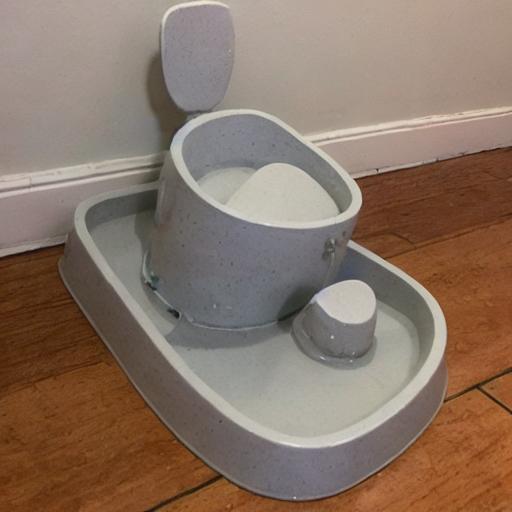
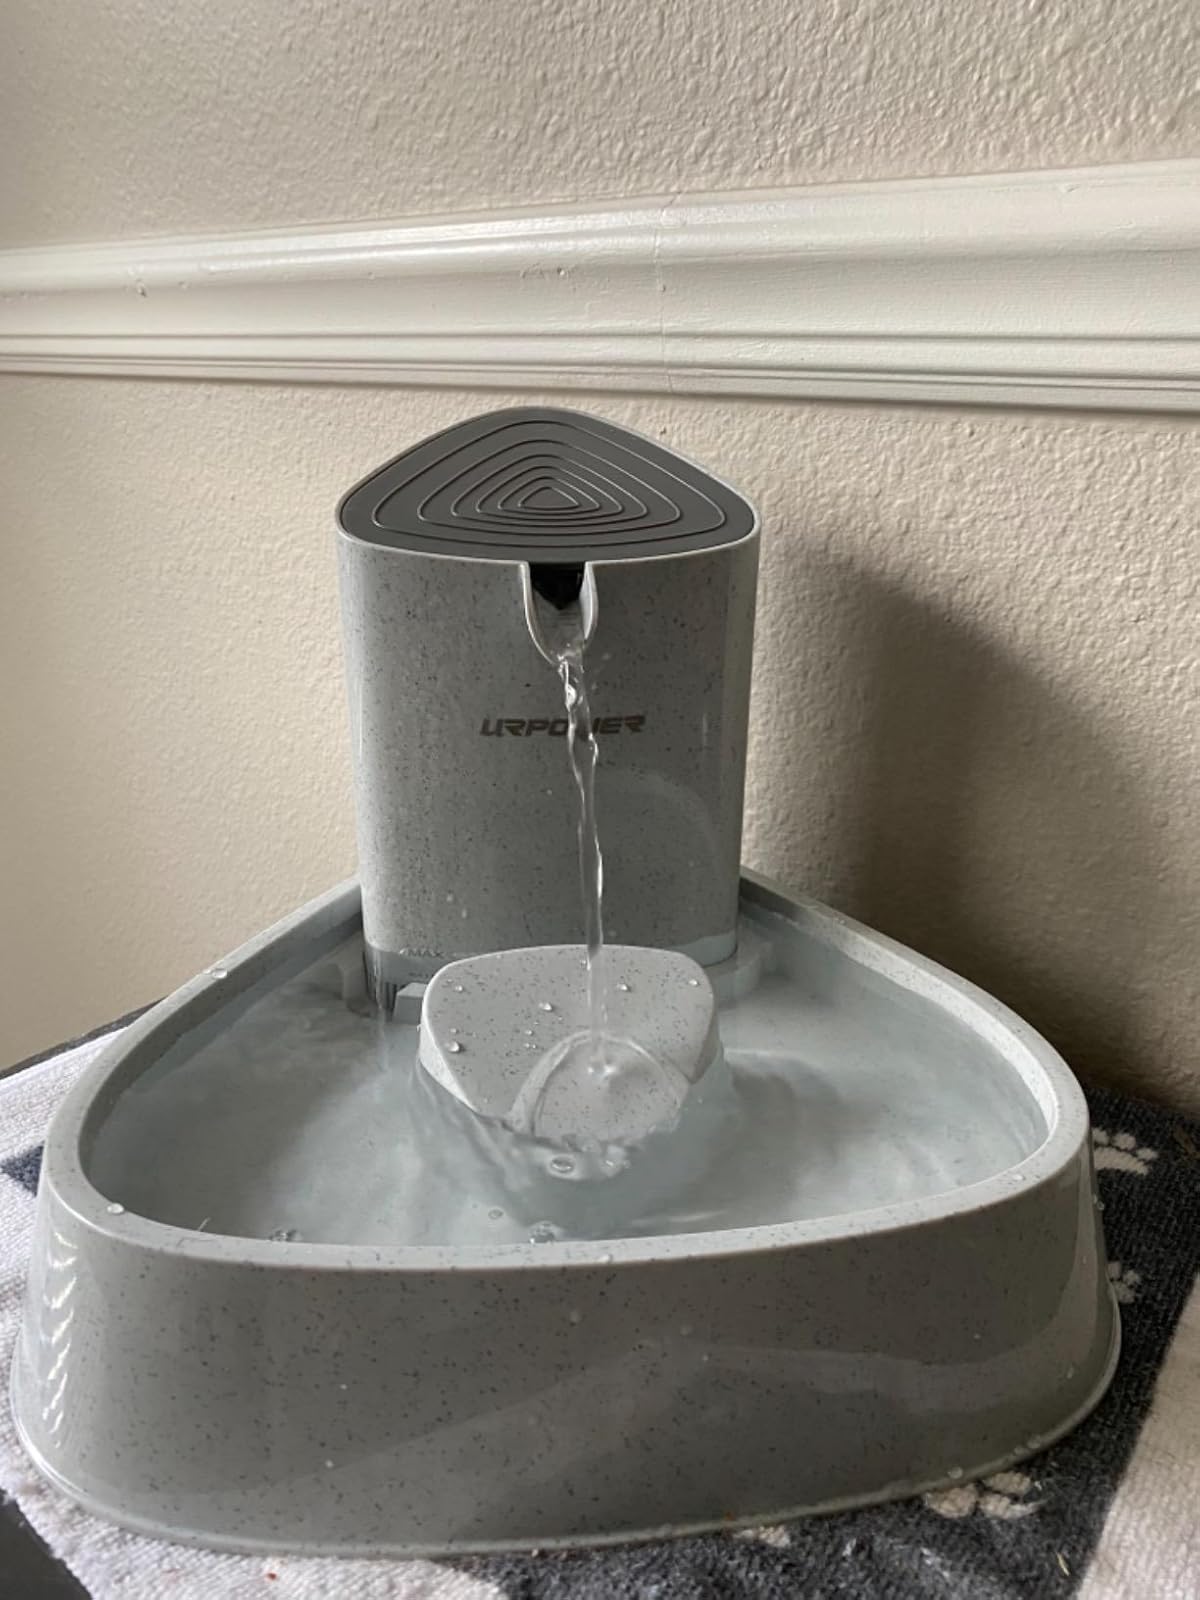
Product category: items_bowl
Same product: no